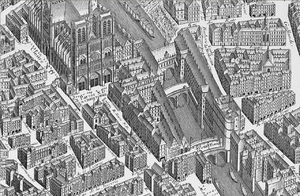
La rue Neuve-Notre-Dame à Paris sur le plan de Paris de Turgot
La rue Neuve-Notre-Dame est une ancienne voie de Paris située sur l’île de la Cité. Elle disparait durant les travaux de transformation de Paris menés par le baron Haussmann dans les années 1860. Elle est désormais englobée dans le parvis de la cathédrale Notre-Dame de Paris et son emplacement historique est marqué par de gros pavés de couleur claire.